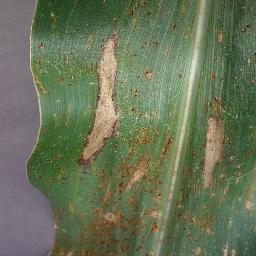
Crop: corn
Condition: (maize)_northern_blight